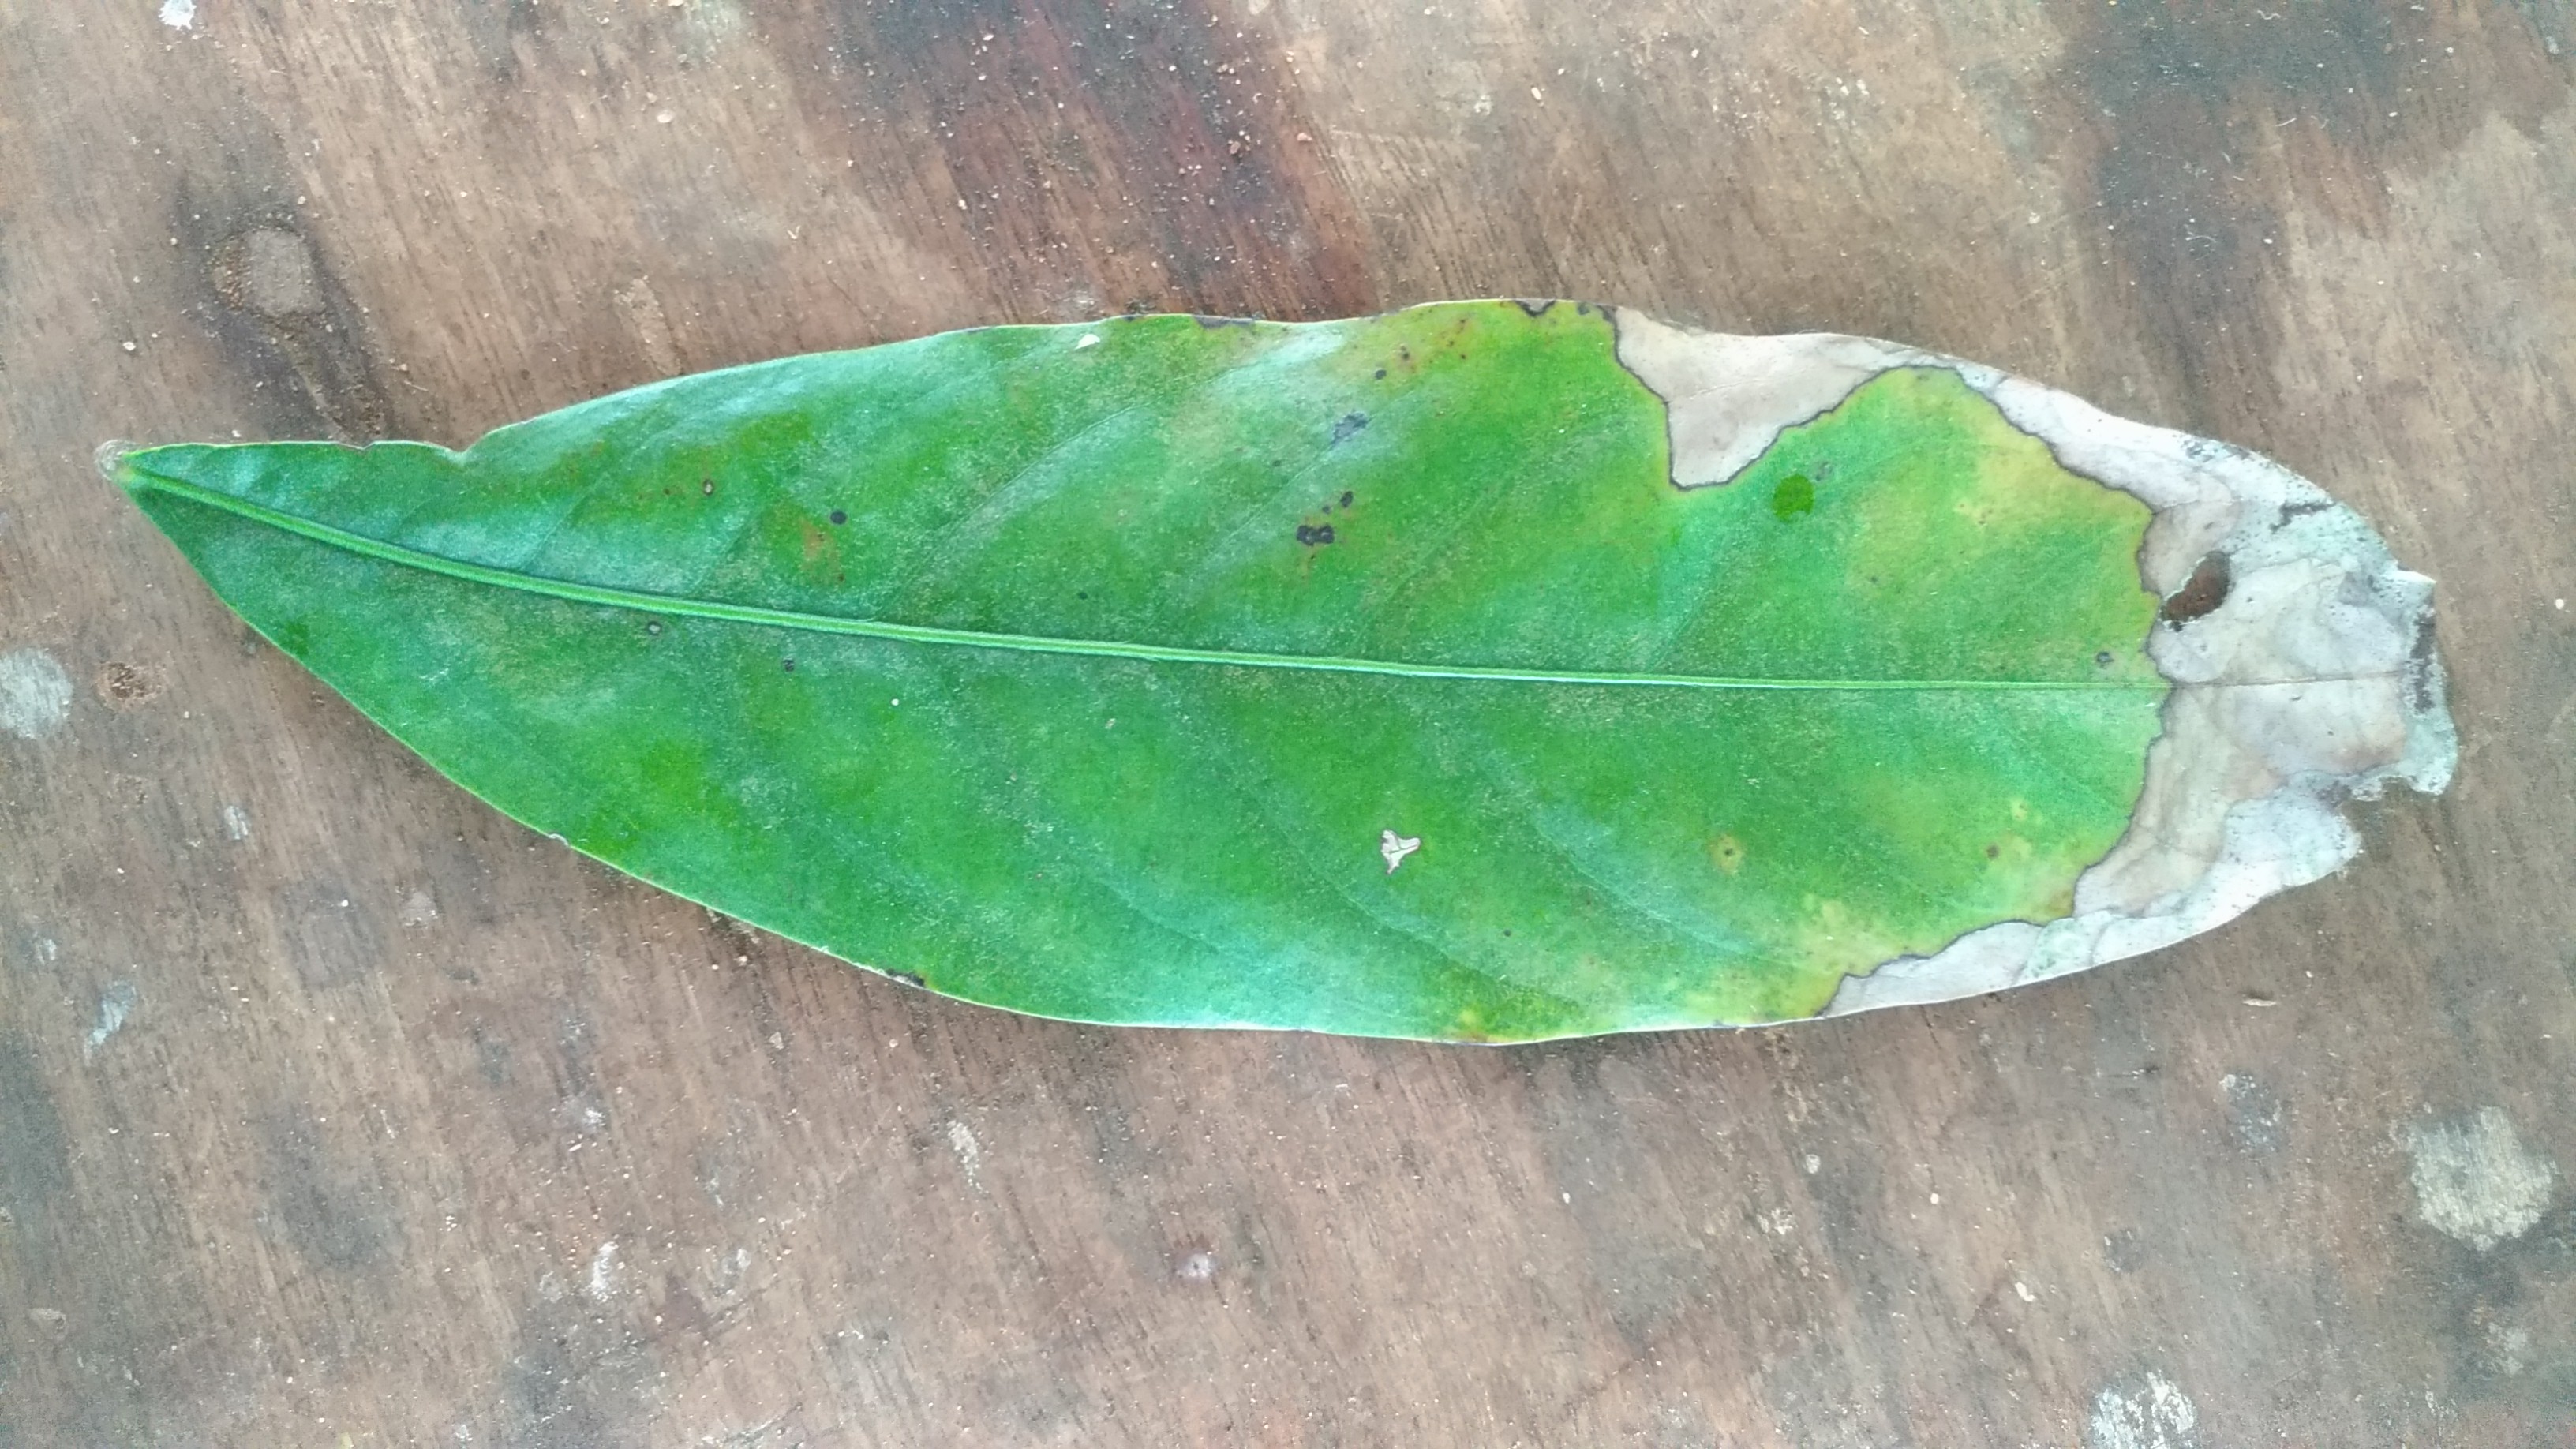
Plant: Seethaashoka